ITV Lunchtime News

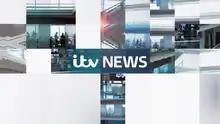
"ITV News" opening sequence

The ITV Lunchtime News is the afternoon news programme produced by ITN on the British television network ITV. It airs Monday to Friday from 1:30pm, covering British national and international news stories and is presented by Nina Hossain. The bulletin's time-slot is occasionally brought forward to a 1pm start-time in the event of "ITV Racing" coverage airing on ITV.